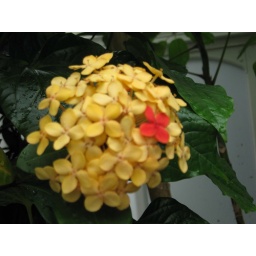
A lovely little red flower in with the many yellow ones -- very special.